Aberdeen Community Energy

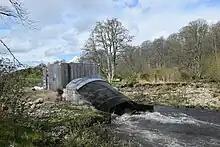
Archimedes screw and turbine house

Aberdeen Community Energy (ACE) is the trading name of Donside Community Hydro Limited, a Community Benefit Society set up in 2015 to build and operate a hydro scheme on the River Don at Tillydrone, Aberdeen. The development phase was funded through the Scottish Government's Community and Renewable Energy Scheme (CARES).